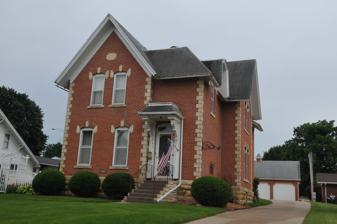
Building: George Cooper House
Country: United States of America
Year built: 1884
Historic house in Iowa, United States United States historic place George Cooper House U.S. National Register of Historic Places Show map of Iowa Show map of the United States Location 413 W. Platt St. Maquoketa, Iowa Coordinates 42°04′07″N 90°40′11″W / 42.06861°N 90.66972°W / 42.06861; -90.66972 Area less than one acre Built 1884 Architectural style Late Victorian MPS Maquoketa MPS NRHP reference No. 91000963 Added to NRHP August 9, 1991 The George Cooper House is a historic residence located in Maquoketa, Iowa , United States.  This is one of several Victorian houses in town that are noteworthy for their quoined corners, a rare architectural feature in Iowa . The two-story brick house features decorative gable ends, inset porches, bay window, and a gambrel dormer .  It was built in 1884, which were known as financial boom years for Maquoketa.  The house is located in a neighborhood with other late 19th and early 20th century houses.  It was listed on the National Register of Historic Places in 1991. References